Vito Scotti

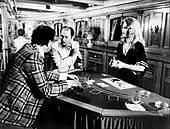
Scotti with Lindsay Wagner (right) from the television series, The Bionic Woman in 1976

Scotti appeared in two episodes of "Bonanza", in "Gunsmoke" (1965–1970), "The Man from U.N.C.L.E." (1965 and 1967), "The Wild Wild West", "Ironside", "The Monkees", "The Flying Nun", "Get Smart", "Hogan's Heroes", as one of The Penguin's henchmen in two episodes of "Batman", two episodes of "The Bionic Woman" (1976), and two episodes of "The Golden Girls" (1988-1989). He played Geppetto in "Geppetto's Workshop" in the 1980s.